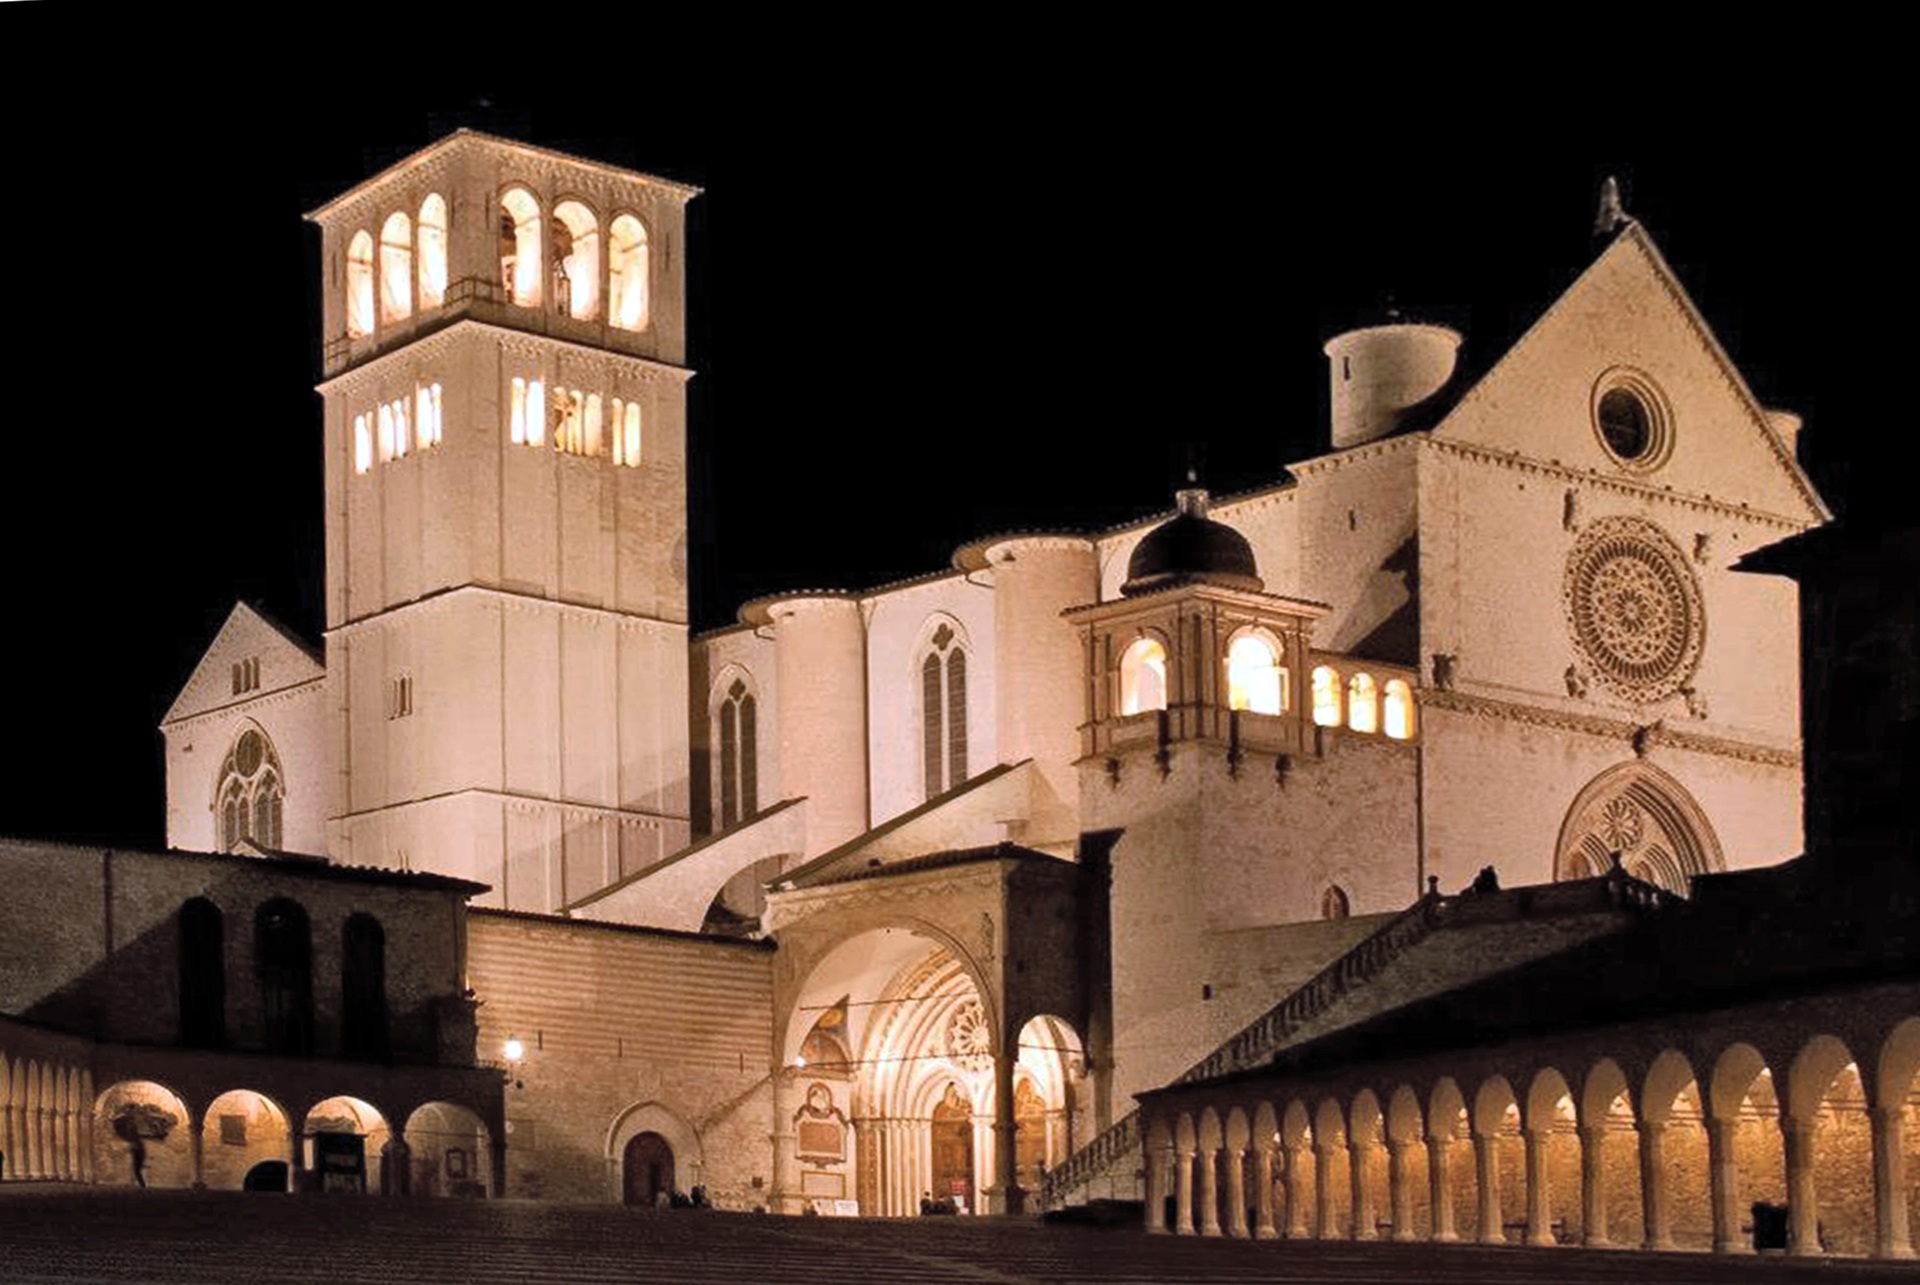
architecture, night, town, building, tower, landmark, church, cathedral, place of worship, monastery, synagogue, cloister, basilica, middle ages, convent, umbria, ferragosto, assisi, ancient history